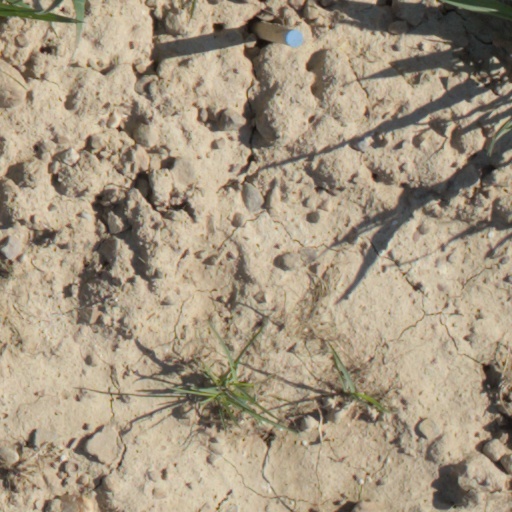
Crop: wheat